Secondary School of Doane

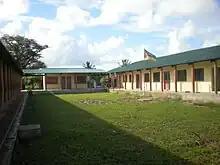
The Secondary School of Doane.

The Secondary School of Doane is a high school administering the "first cycle" (i.e. grades 8–10) of secondary education in Mozambique. The school is located in Nova Mambone, Inhambane, Mozambique.